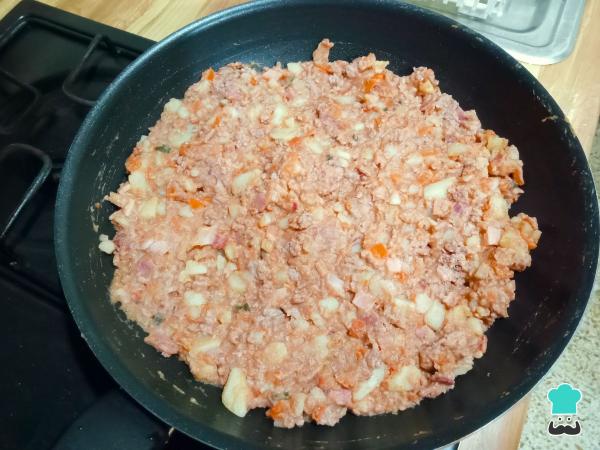
Sazona con sal y cocina hasta que la carne esté cocida y el guiso quede espeso. Retira del fuego y reserva.